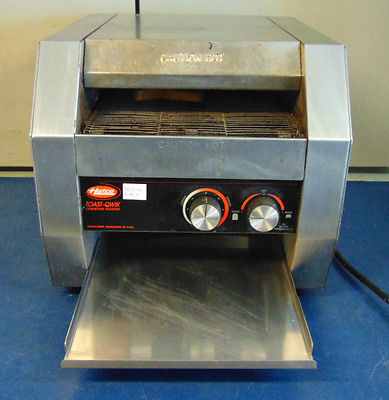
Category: toaster